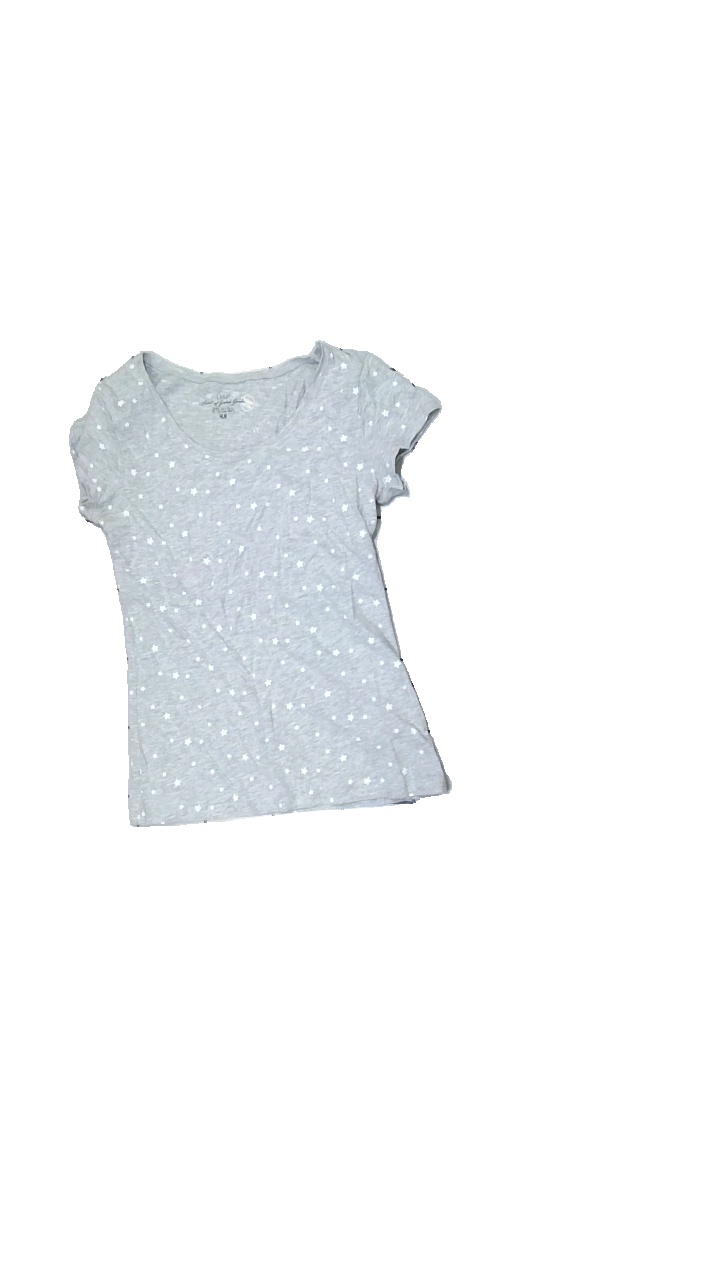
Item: T-shirt (Ladies)
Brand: H&m
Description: grey t-shirt
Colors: Grey, White
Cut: Regular, C-collar
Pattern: Other
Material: unknown
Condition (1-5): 5
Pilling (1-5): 5
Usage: Reuse
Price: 50-100